Indiana Guard Reserve

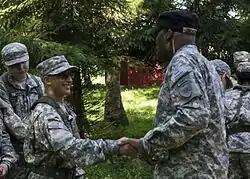
A member of the Indiana Guard Reserve shakes hands with a JROTC cadet during the JROTC Cadet Leaders Course at Camp Atterbury.

The purpose of any state defense force is to provide the governor of a state with a viable military force in case National Guard forces for that state have been mobilized into federal active service. The Indiana Guard Reserve has prepared for several missions if the Indiana National Guard is federalized.